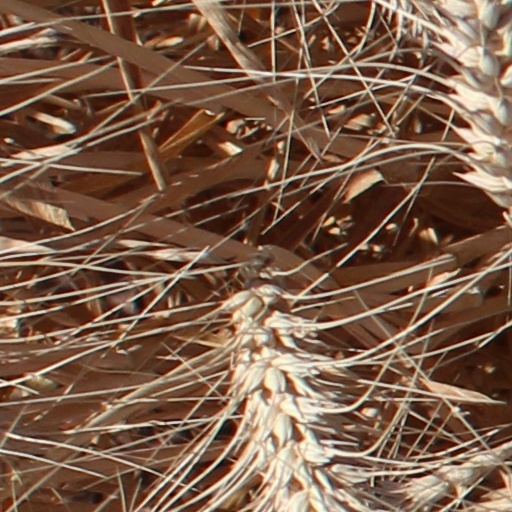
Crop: wheat